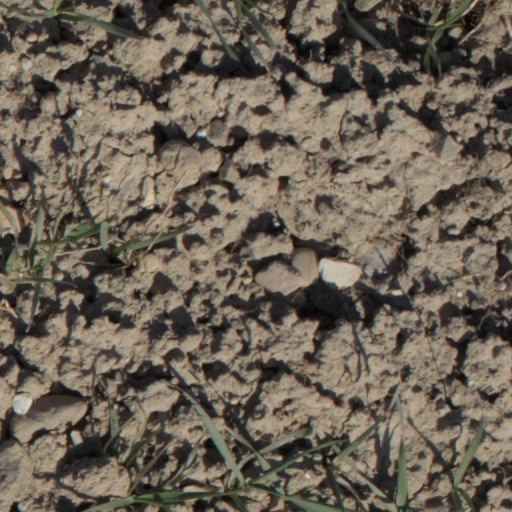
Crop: wheat